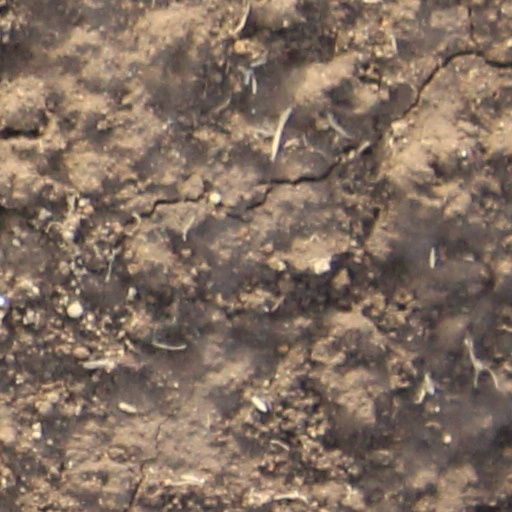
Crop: wheat